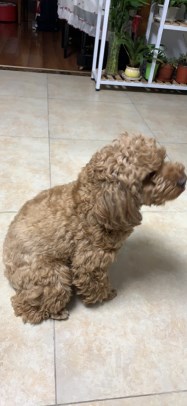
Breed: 7449-n000128-teddy